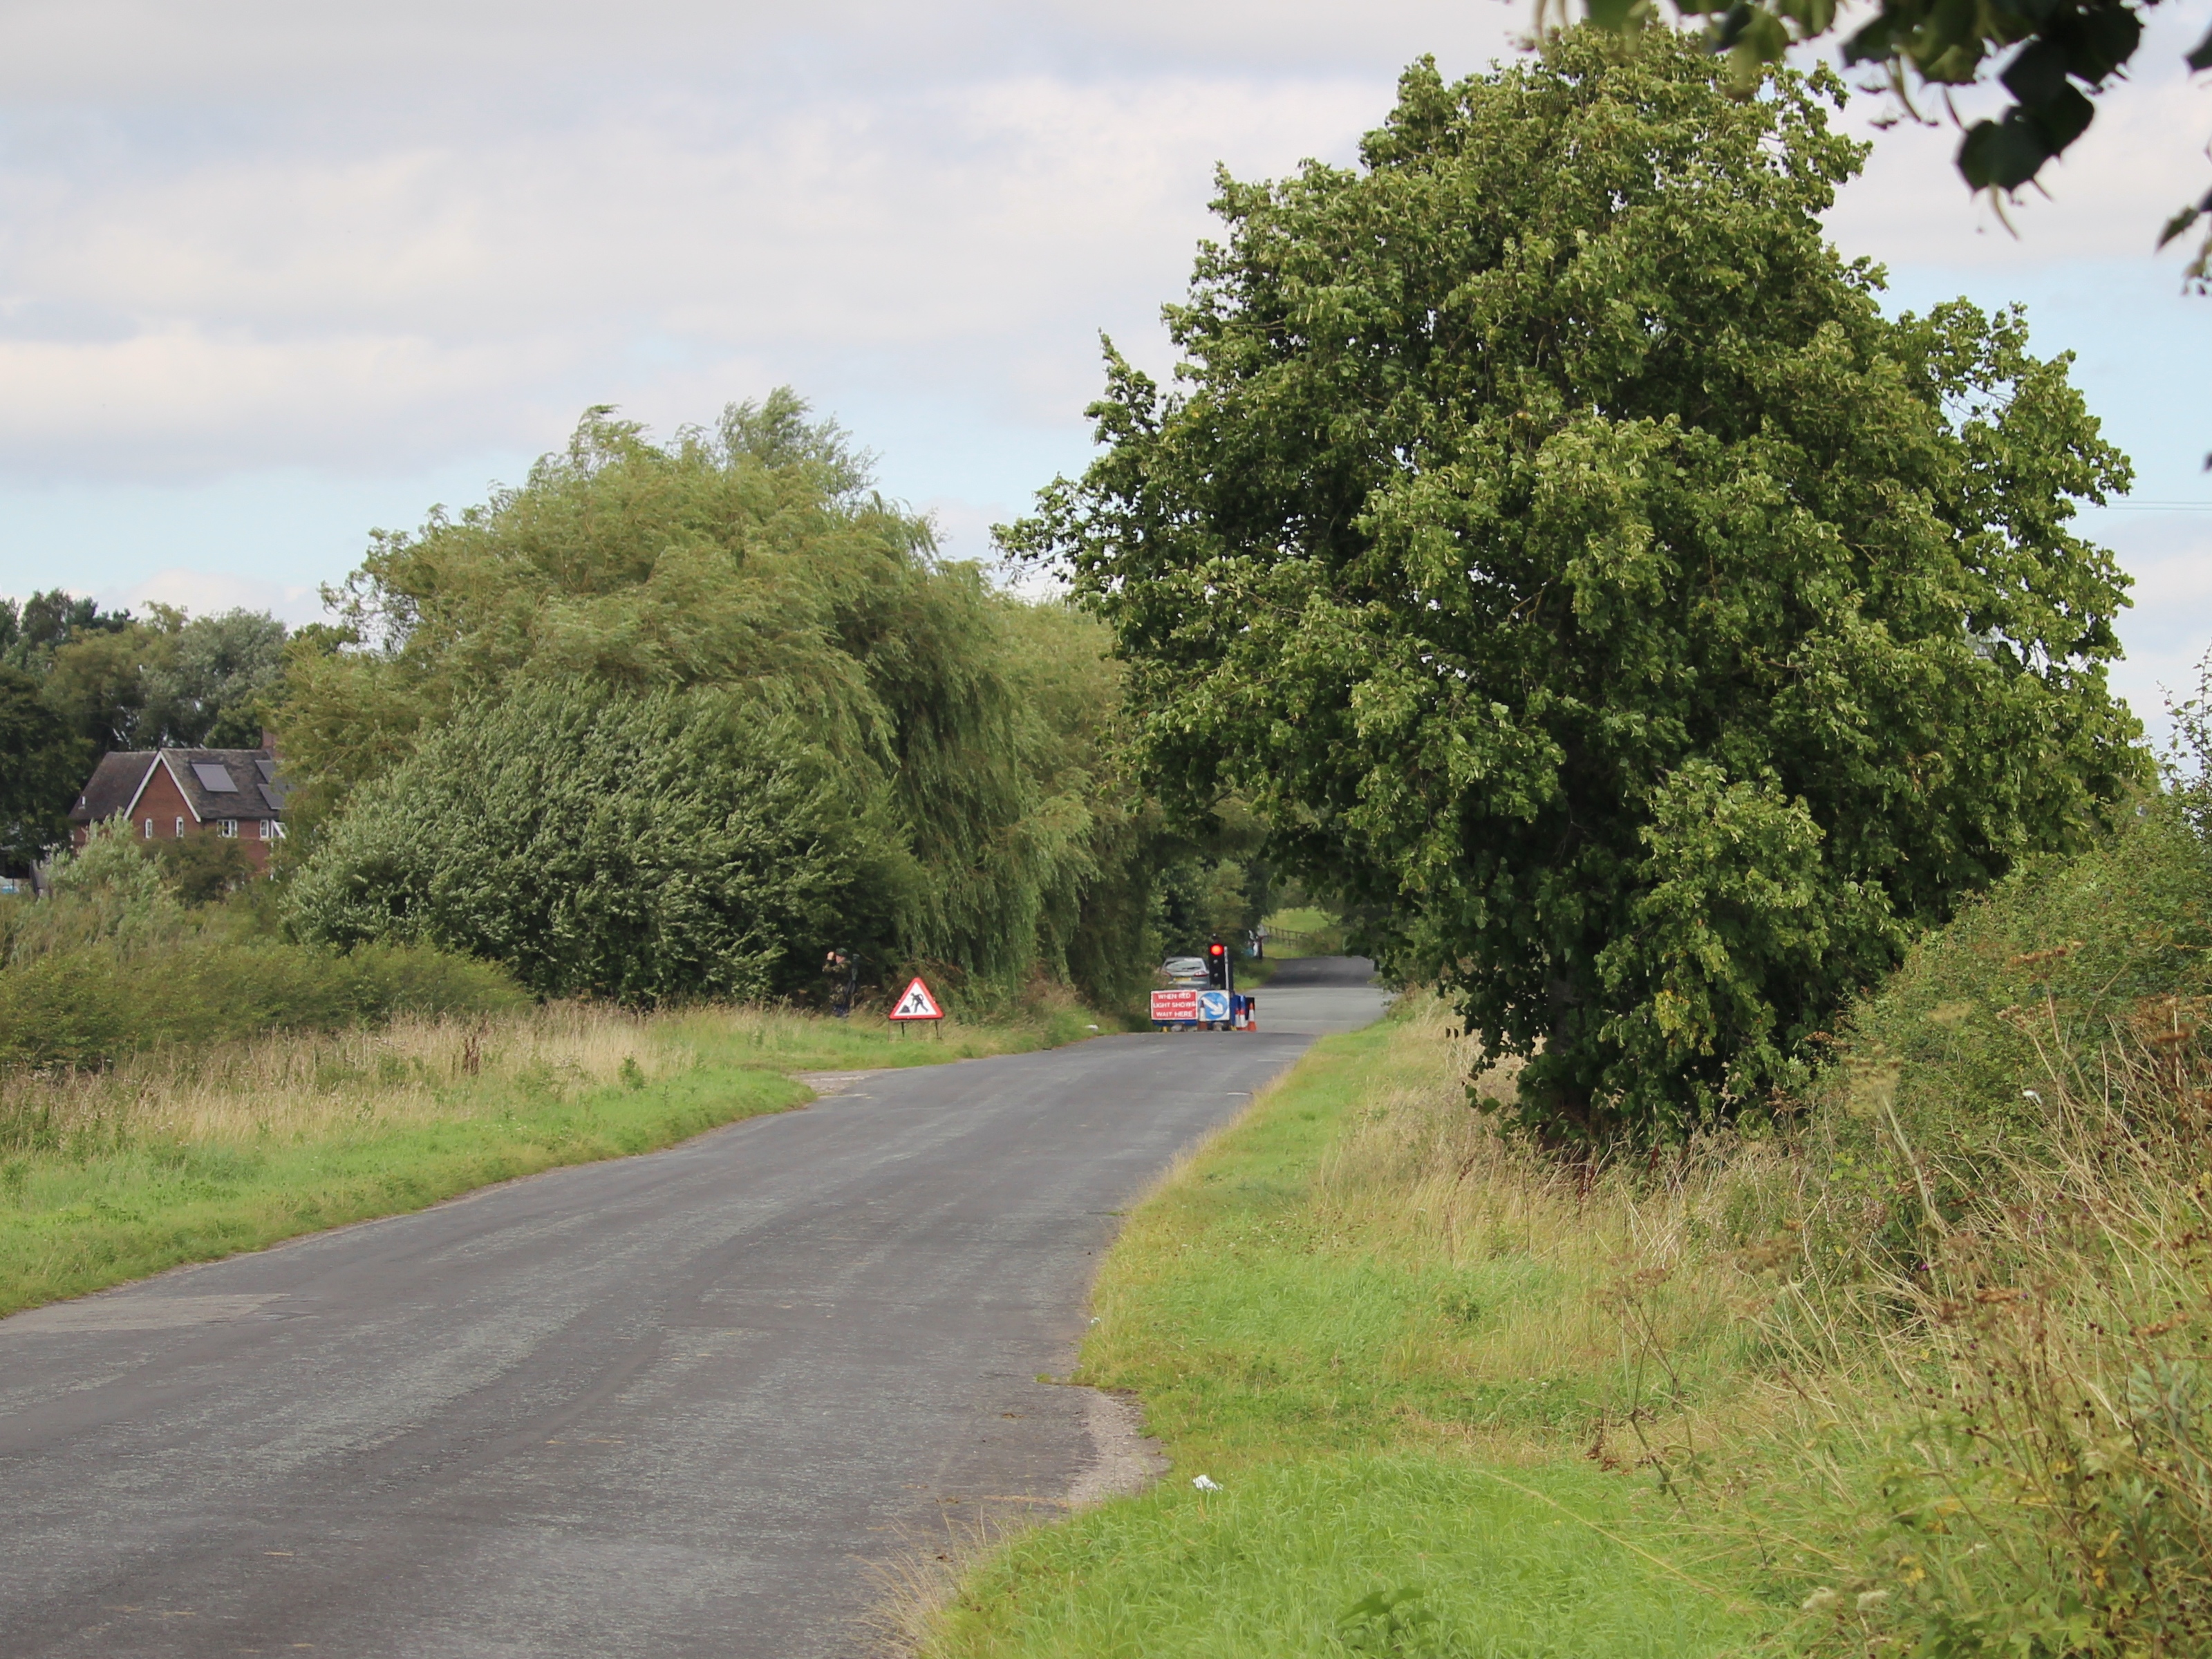
tree, road, trail, meadow, hill, highway, asphalt, dirt road, waterway, road trip, lights, infrastructure, works, sandbach, cheshireeastcouncil, rural area, sandbachflashessssi, eltonhall, temporary, woody plant, land lot